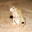
Label: frog